List of capoeira techniques

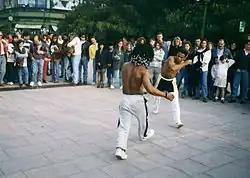
Two capoeira players in ginga

The "ginga" (pronounced "jeen-gah"; literally: "rocking back and forth"; "to swing") is the fundamental footwork of capoeira. Its constant triangular footwork makes capoeira easily recognizable as well as confusing, since it looks much more like a rhythmic dance step than an orthodox static fighting stance. Only a few martial arts employ similar rhythmic footwork found in the ginga. South Korea's Taekkyeon and some forms of Pencak Silat are a few others.